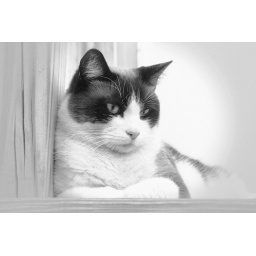
My kitty cat &amp;quot;skweela&amp;quot; after a long walk in the woods.